Sebastián de Aparicio

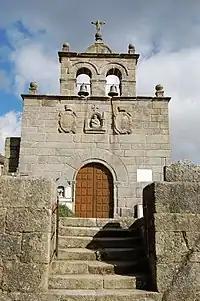
Parish church of Gudiña, where the Blessed Sebastián was baptized as a newborn

When Aparicio was older, he determined to seek work outside his region in order to help support his family and to provide dowries for his sisters. He traveled east to Salamanca and then as far south as Sanlúcar de Barrameda. He finally decided to improve his fortune by traveling to the Americas.